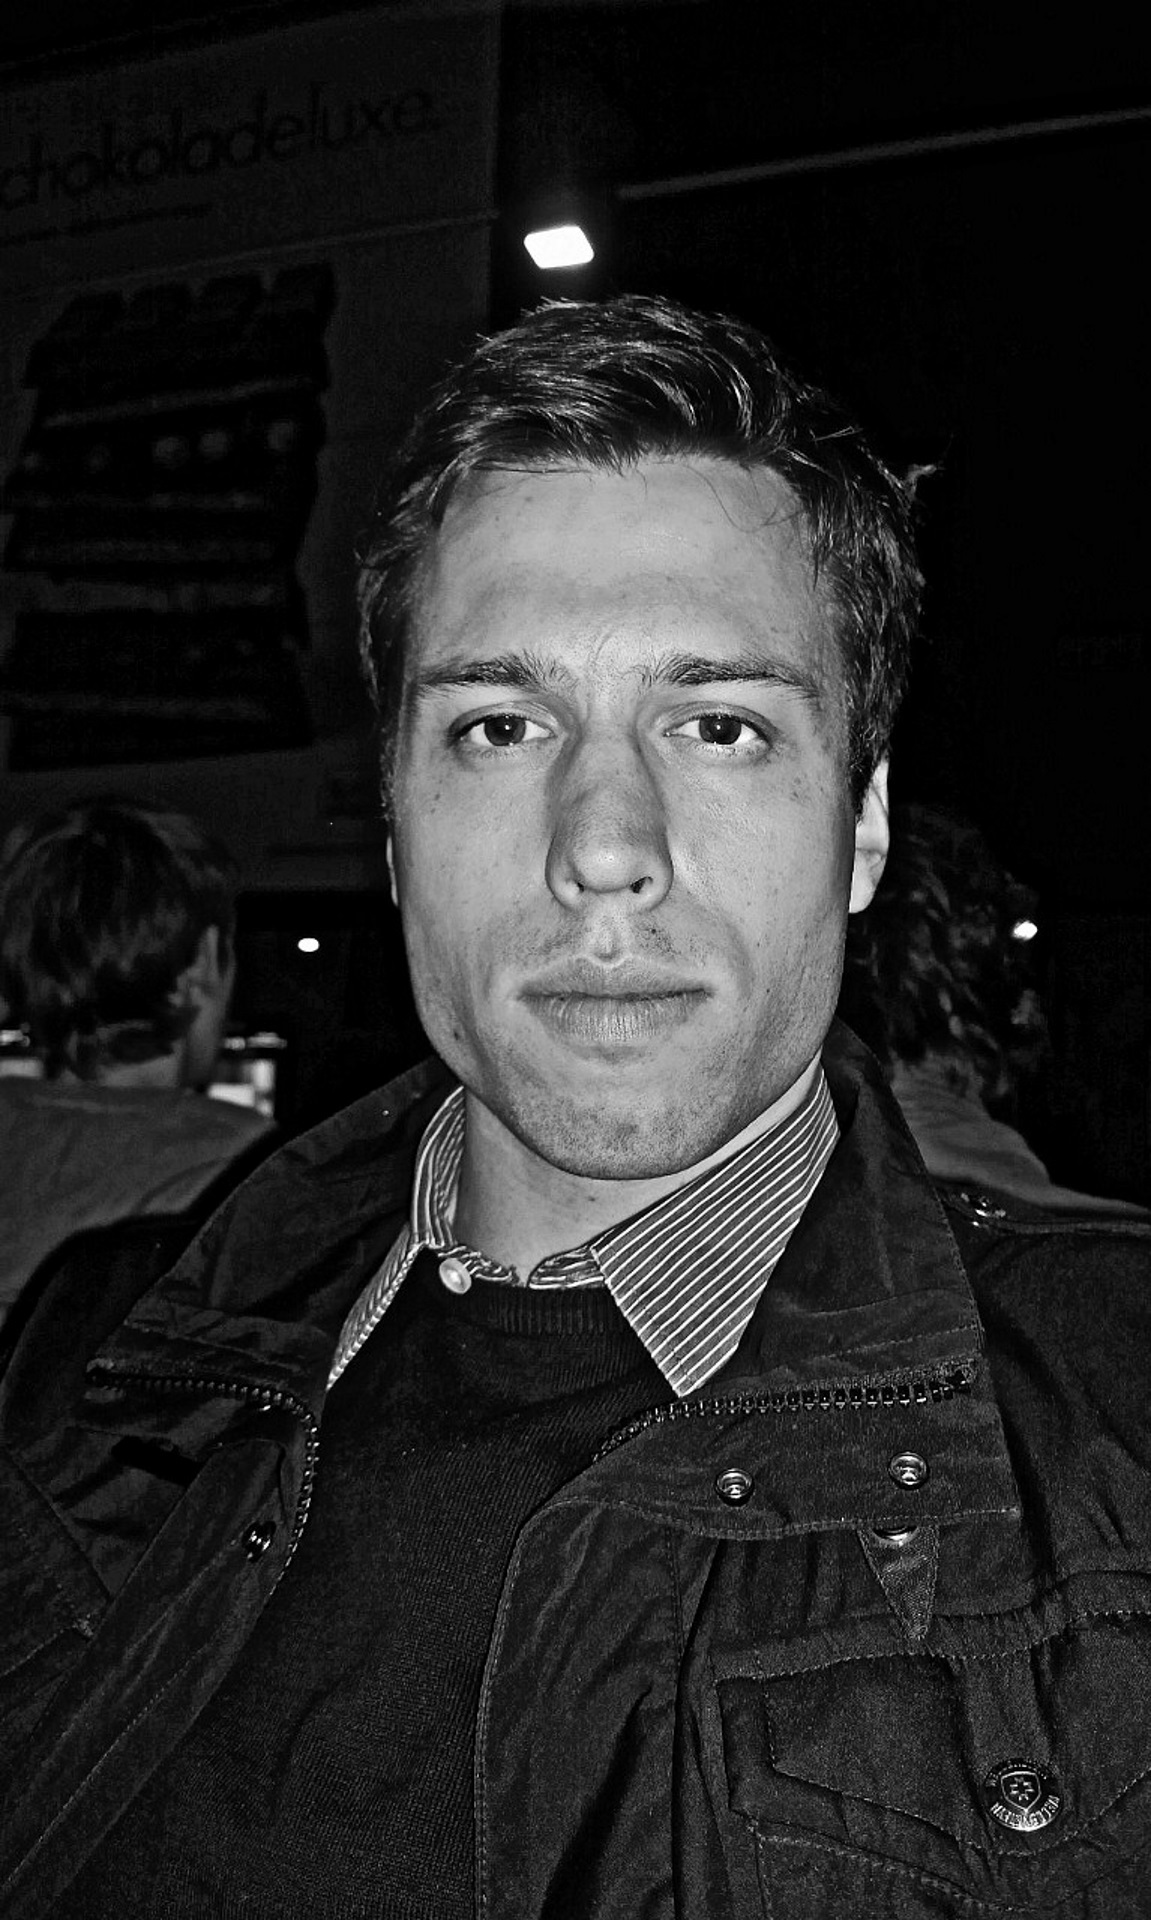
man, person, black and white, night, photography, male, portrait, human, black, monochrome, black white, face, nose, selfie, photograph, gloomy, depression, monochrome photography